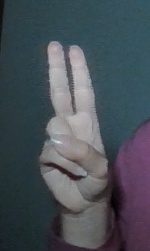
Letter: taa